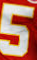
Number: 5